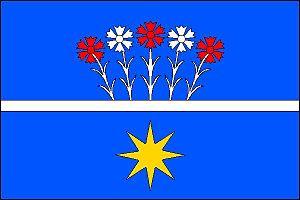
Toušice est une commune du district de Kolín, dans la région de Bohême-Centrale, en République tchèque. Sa population s'élevait à 347 habitants en 2020.